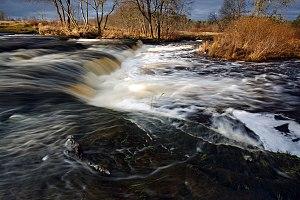
La commune de Harku est une municipalité rurale estonienne dans la région d'Harju au nord du pays qui jouxte Tallinn sur les côtes du golfe de Finlande. Elle s'étend sur une surface de 159,77 km² et compte une population de 14 619 habitants. Le bourg de Tabasalu est son chef-lieu administratif.